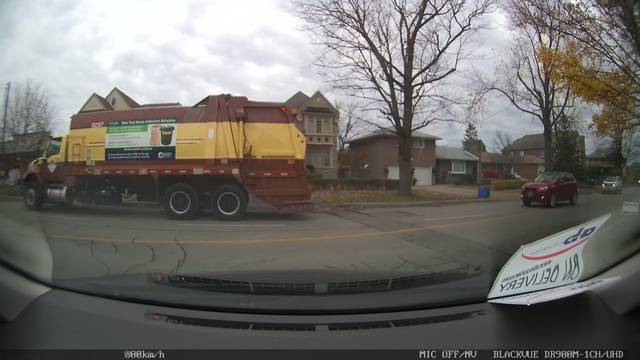
Region: Canada
Coordinates: 43.85, -79.445